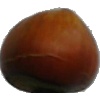
Label: nut_forest